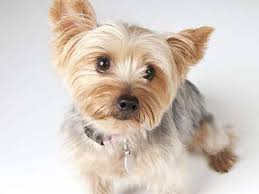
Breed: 231-n000081-silky_terrier